Environmental impact of the Vietnam War

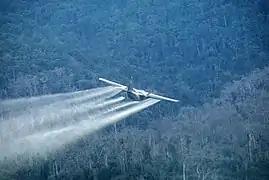
A United States Air Force craft spraying defoliant in Vietnam.

The Vietnam War had a major and long-lasting impact on the environment of the countries affected. The environment of Vietnam was severely degraded by the use of defoliants, bombing and other military activities. North Vietnam utilized the geography and ecology of the region to conceal their activities and move resources, such as via the complex network of tunnels and paths in the Ho Chi Minh trail. In response, the United States developed and deployed technologies and campaigns to clear forests and destabilize soil, greatly impacting the environment. Over time, the long-term agricultural productivity in parts of Vietnam was reduced by many herbicidal agents and bombing campaigns. The war has also been linked to extensive deforestation and influenced the hydrology of the Mekong region.